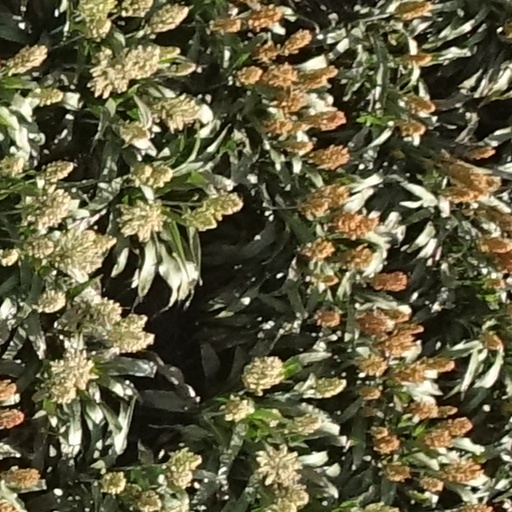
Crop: sorghum